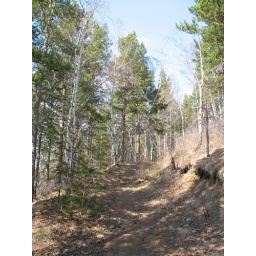
Path leading up the observatory from Listvyanka. carry on and you would cross one road in the next 600 kilometres